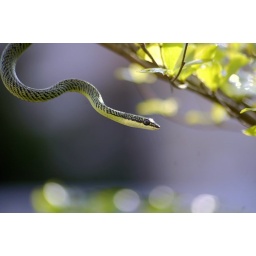
Flying green tree snake in my yard. Mildly poisonous... interesting and beautiful snake.